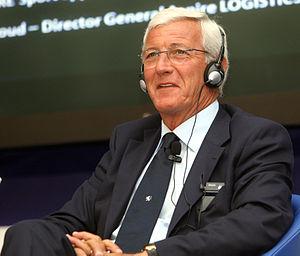
La Juventus Football Club ou JFC, désignée aussi Juventus Turin ou plus familièrement appelée la Juve, mais également surnommée la Vecchia Signora ou bien encore les Bianconeri en italien, est un club de football professionnel italien basé dans la ville de Turin, dans la région du Piémont, dans le nord de l'Italie.